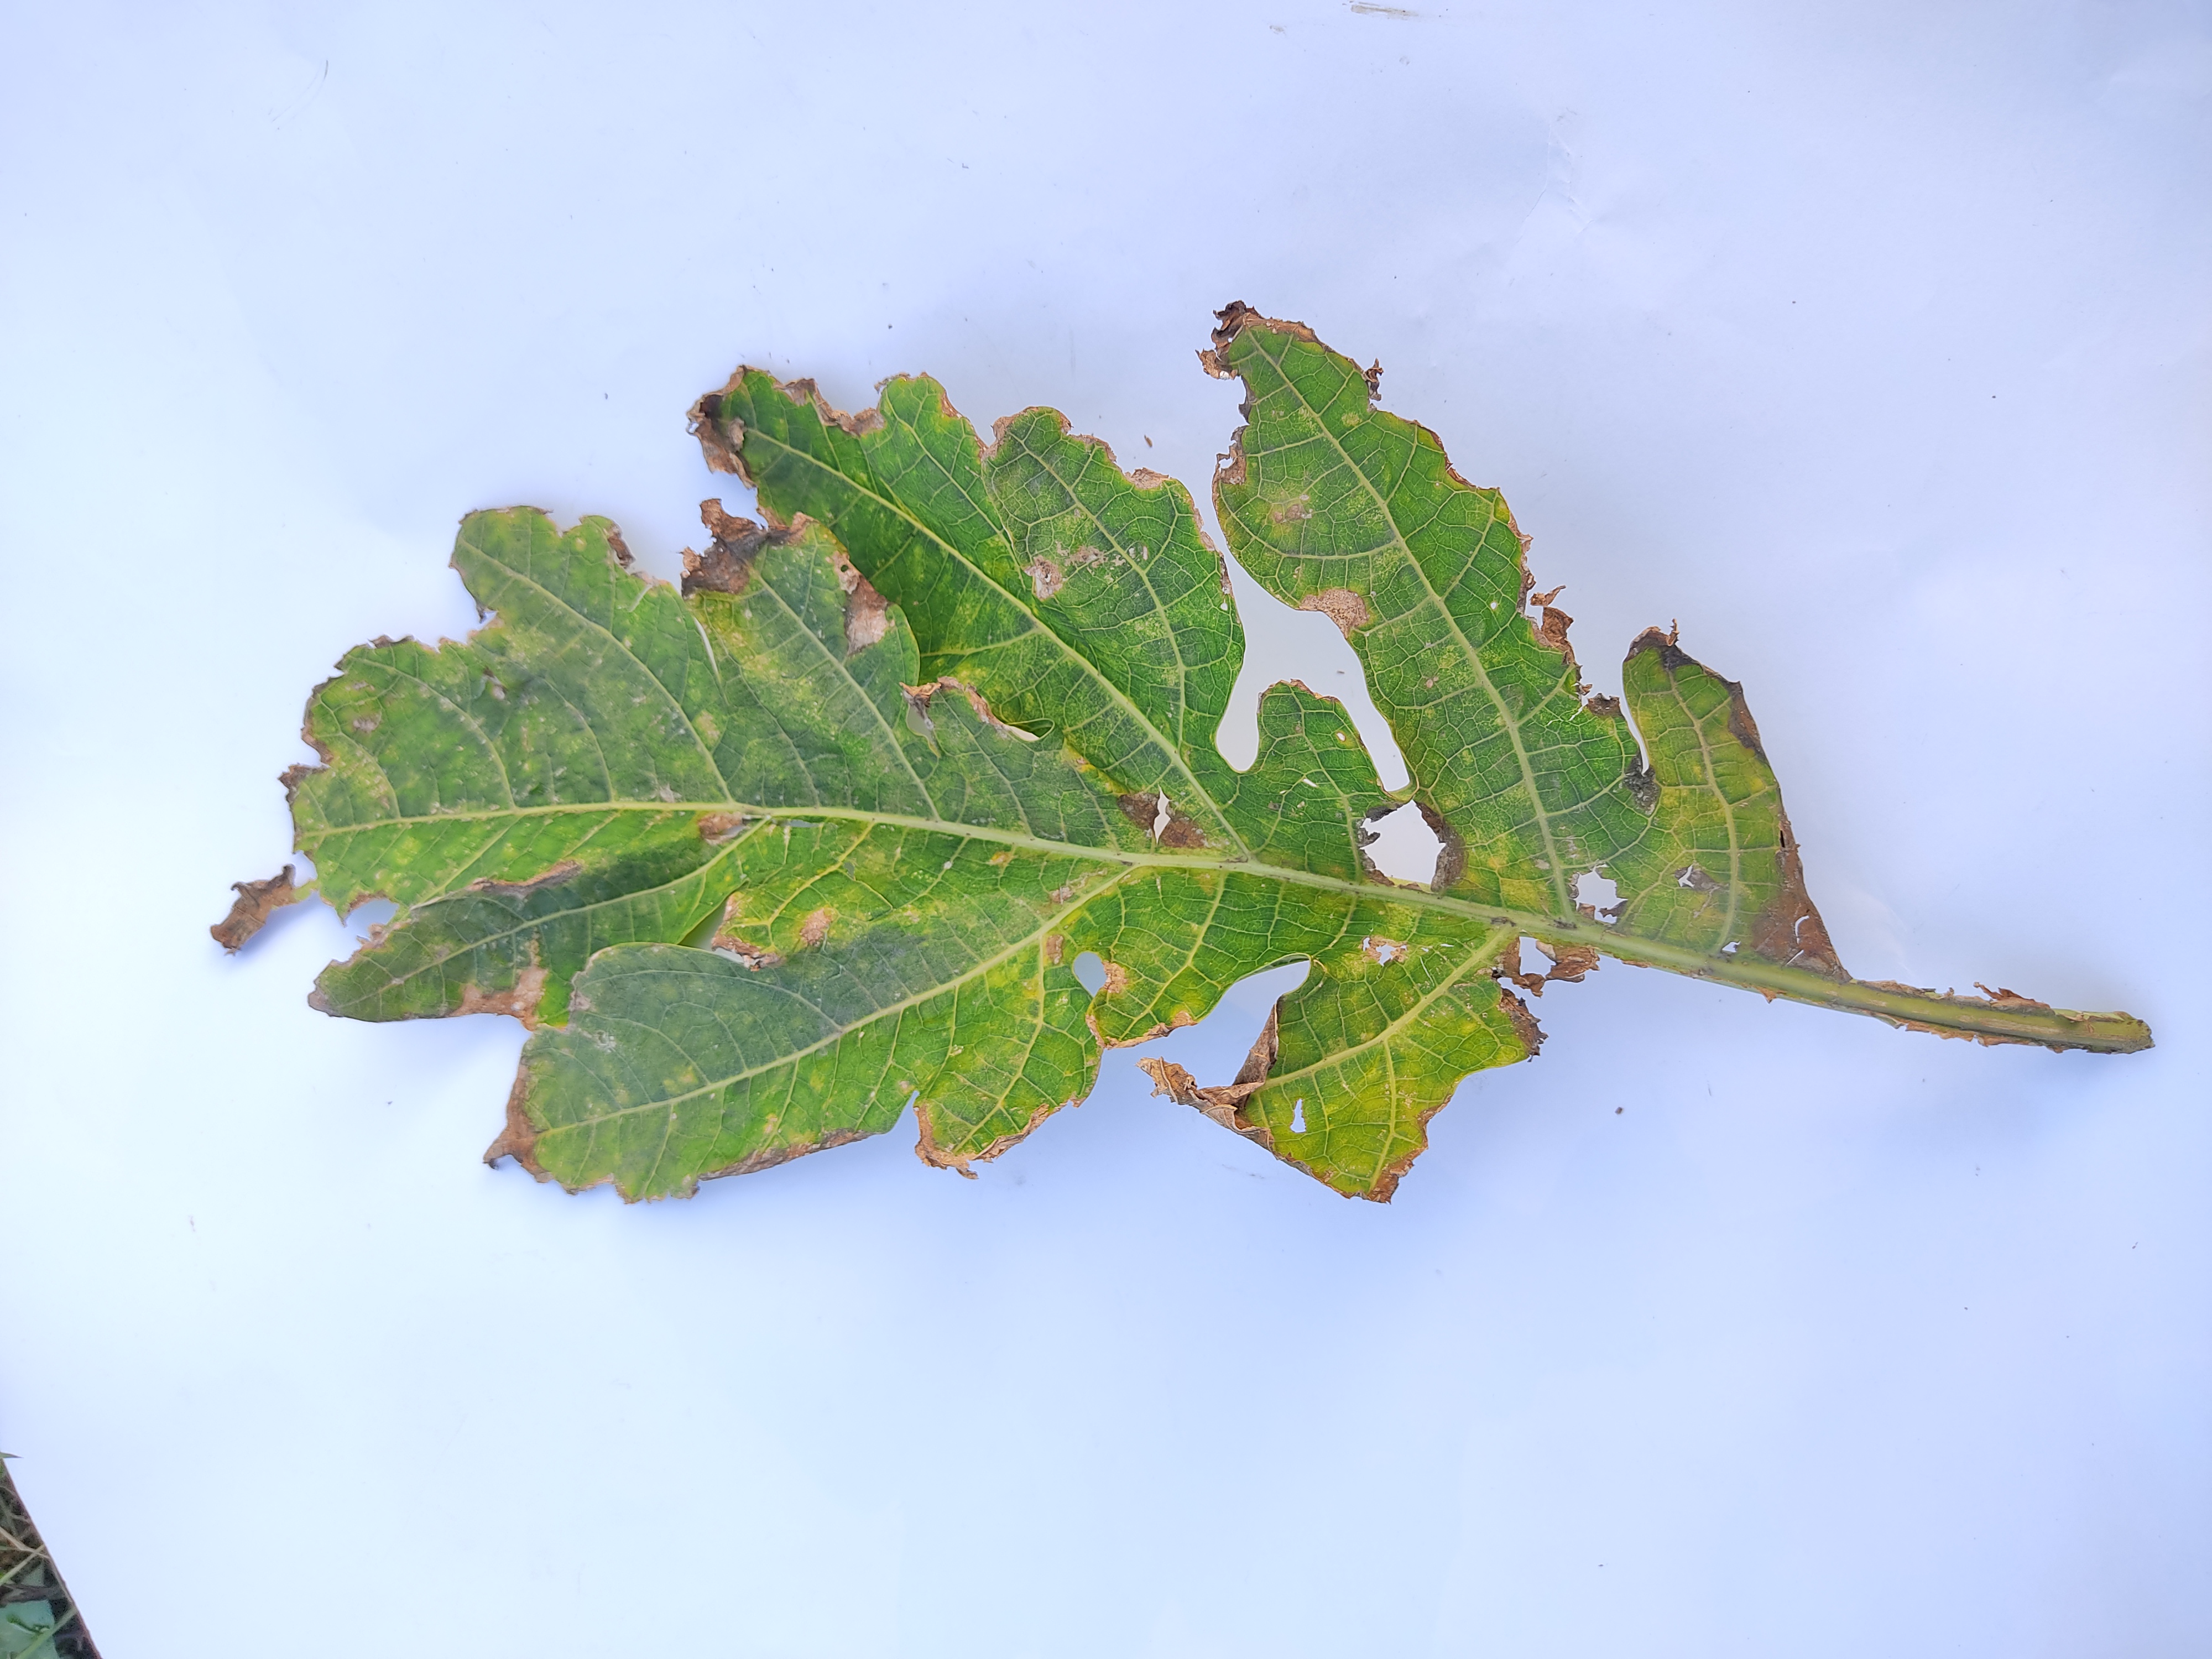
Label: Mite Disease